Honeymooner

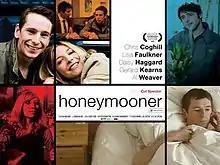
Promotional poster

Honeymooner is a 2010 British Comedy drama independent film. The film was written and directed by Col Spector. The film premiered at Edinburgh International Film Festival on 6 June 2010 and released on 20 January 2011 in UK.